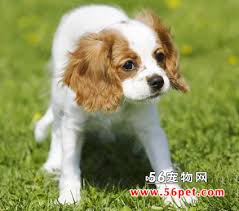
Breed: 207-n000026-Blenheim_spaniel